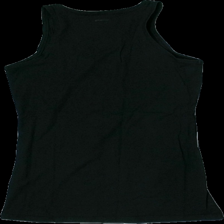
View: back
Type: Tank top
Category: Ladies
Brand: Gina Tricot
Colors: Black
Material: 100% cotton
Cut: Regular
Size: L
Season: Summer
Price range: <50
Recommended usage: Reuse
Description: svart linne